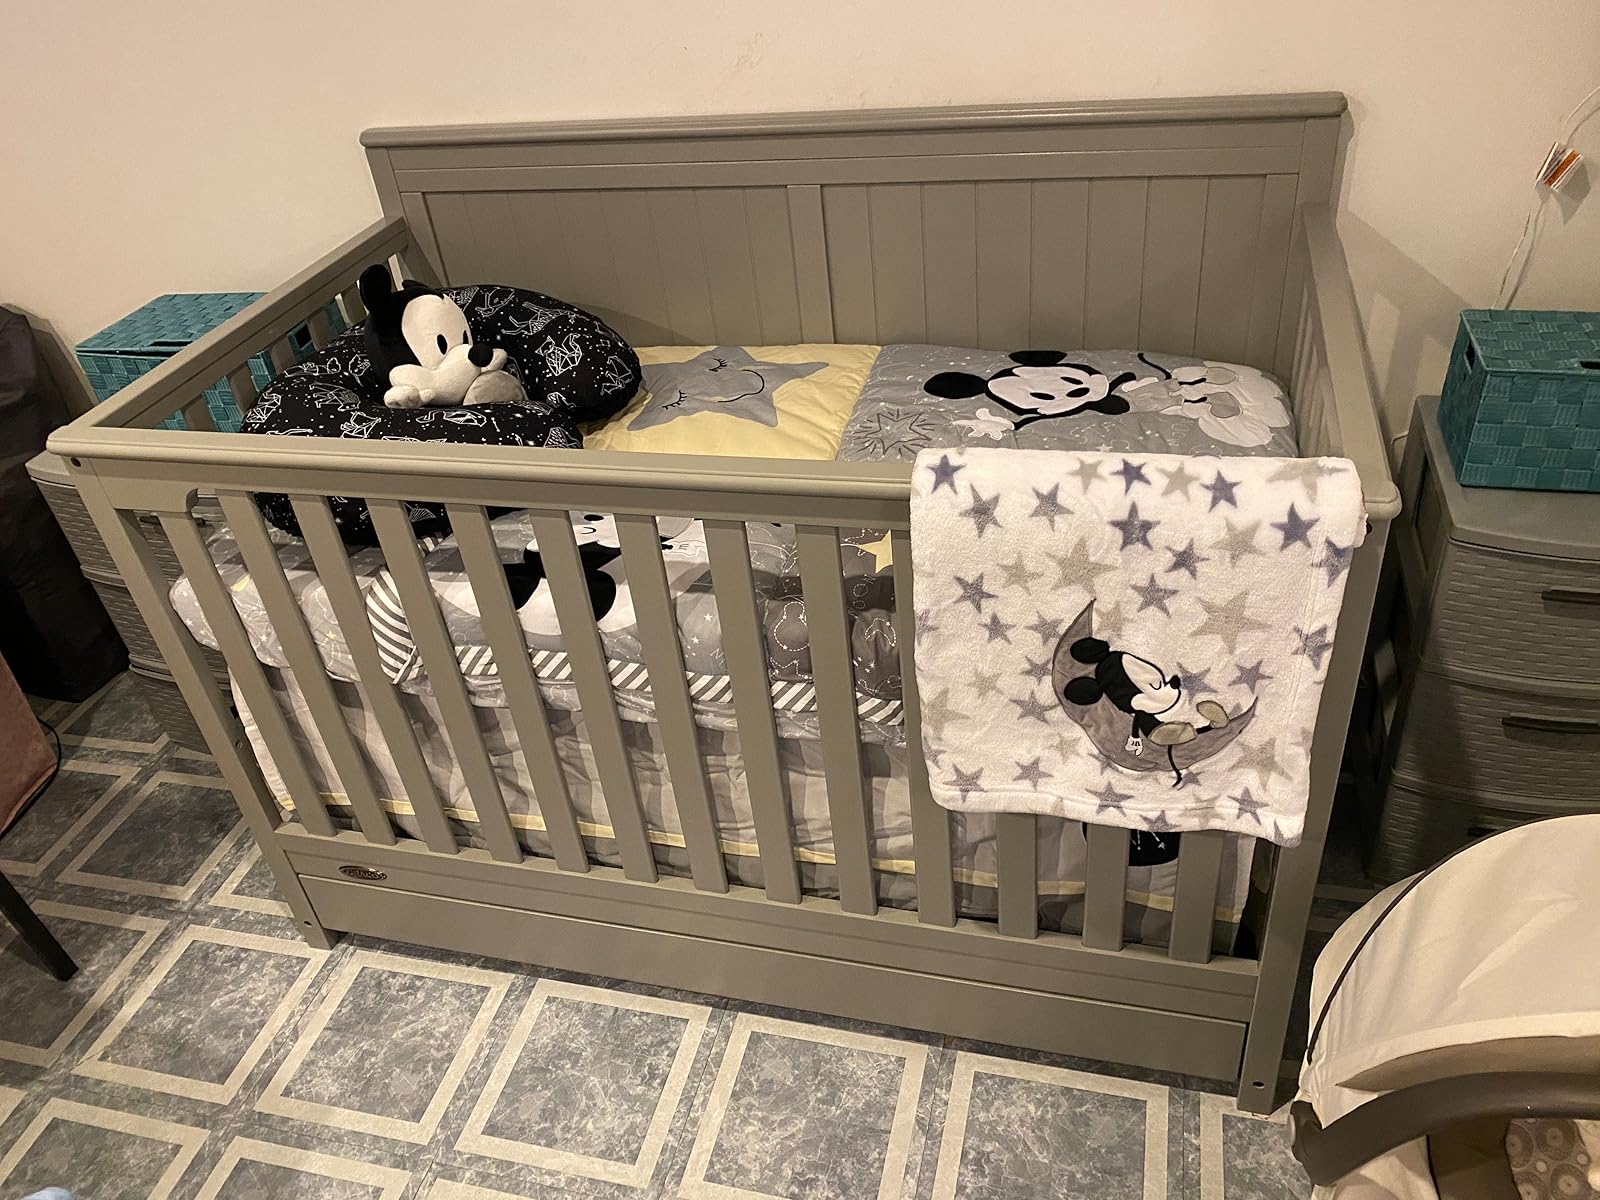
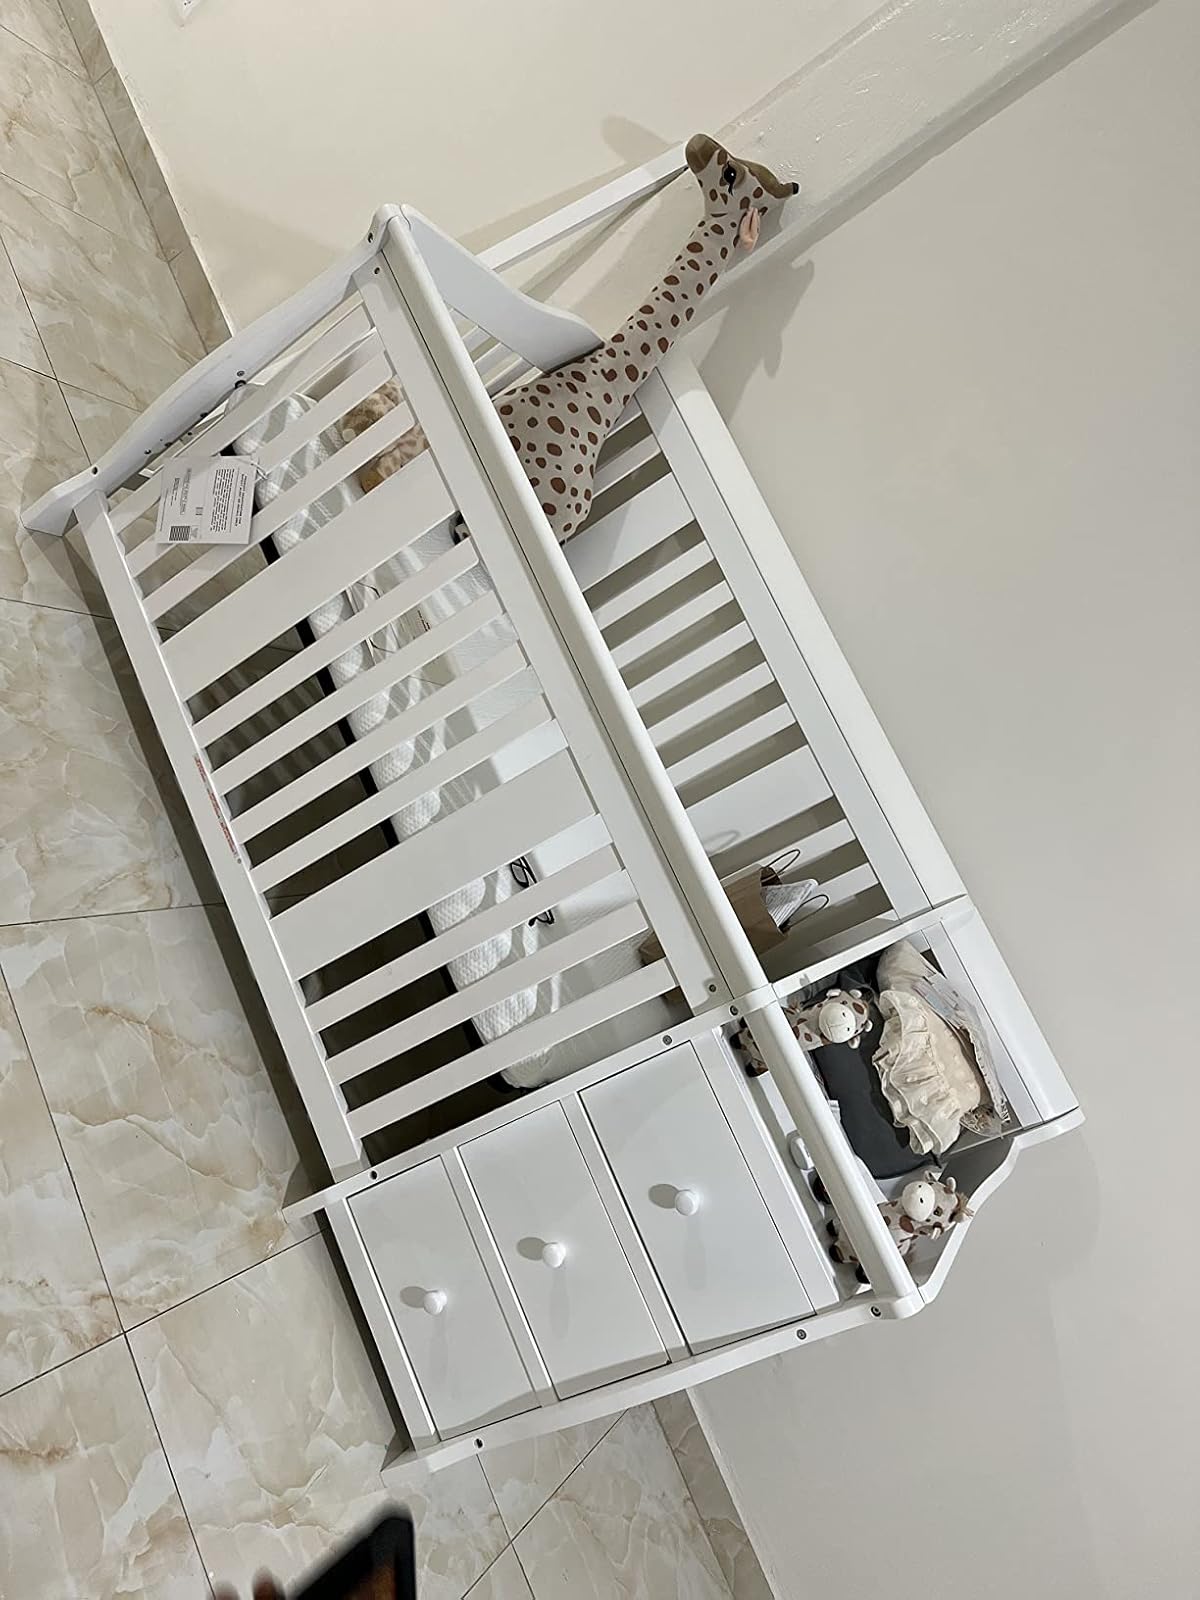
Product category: products_crib
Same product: no